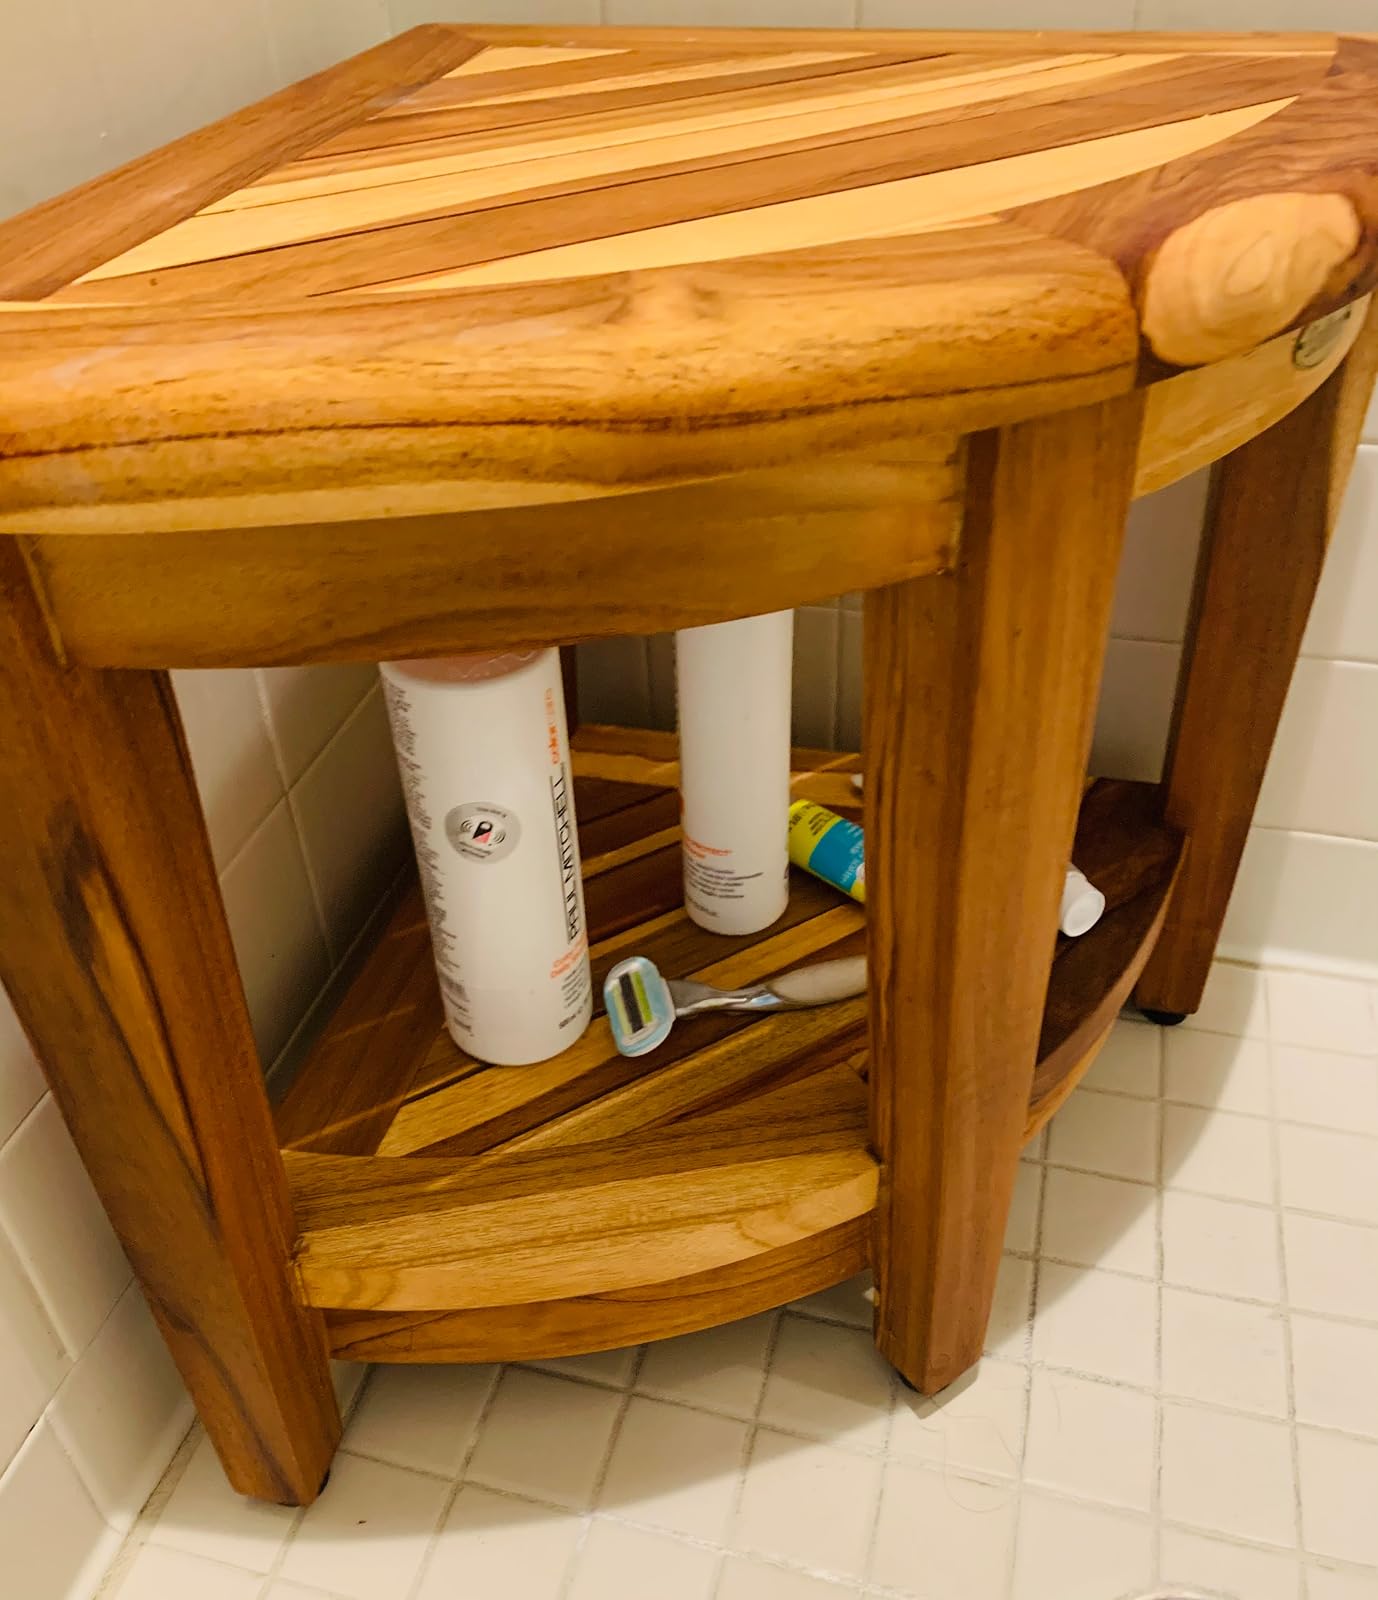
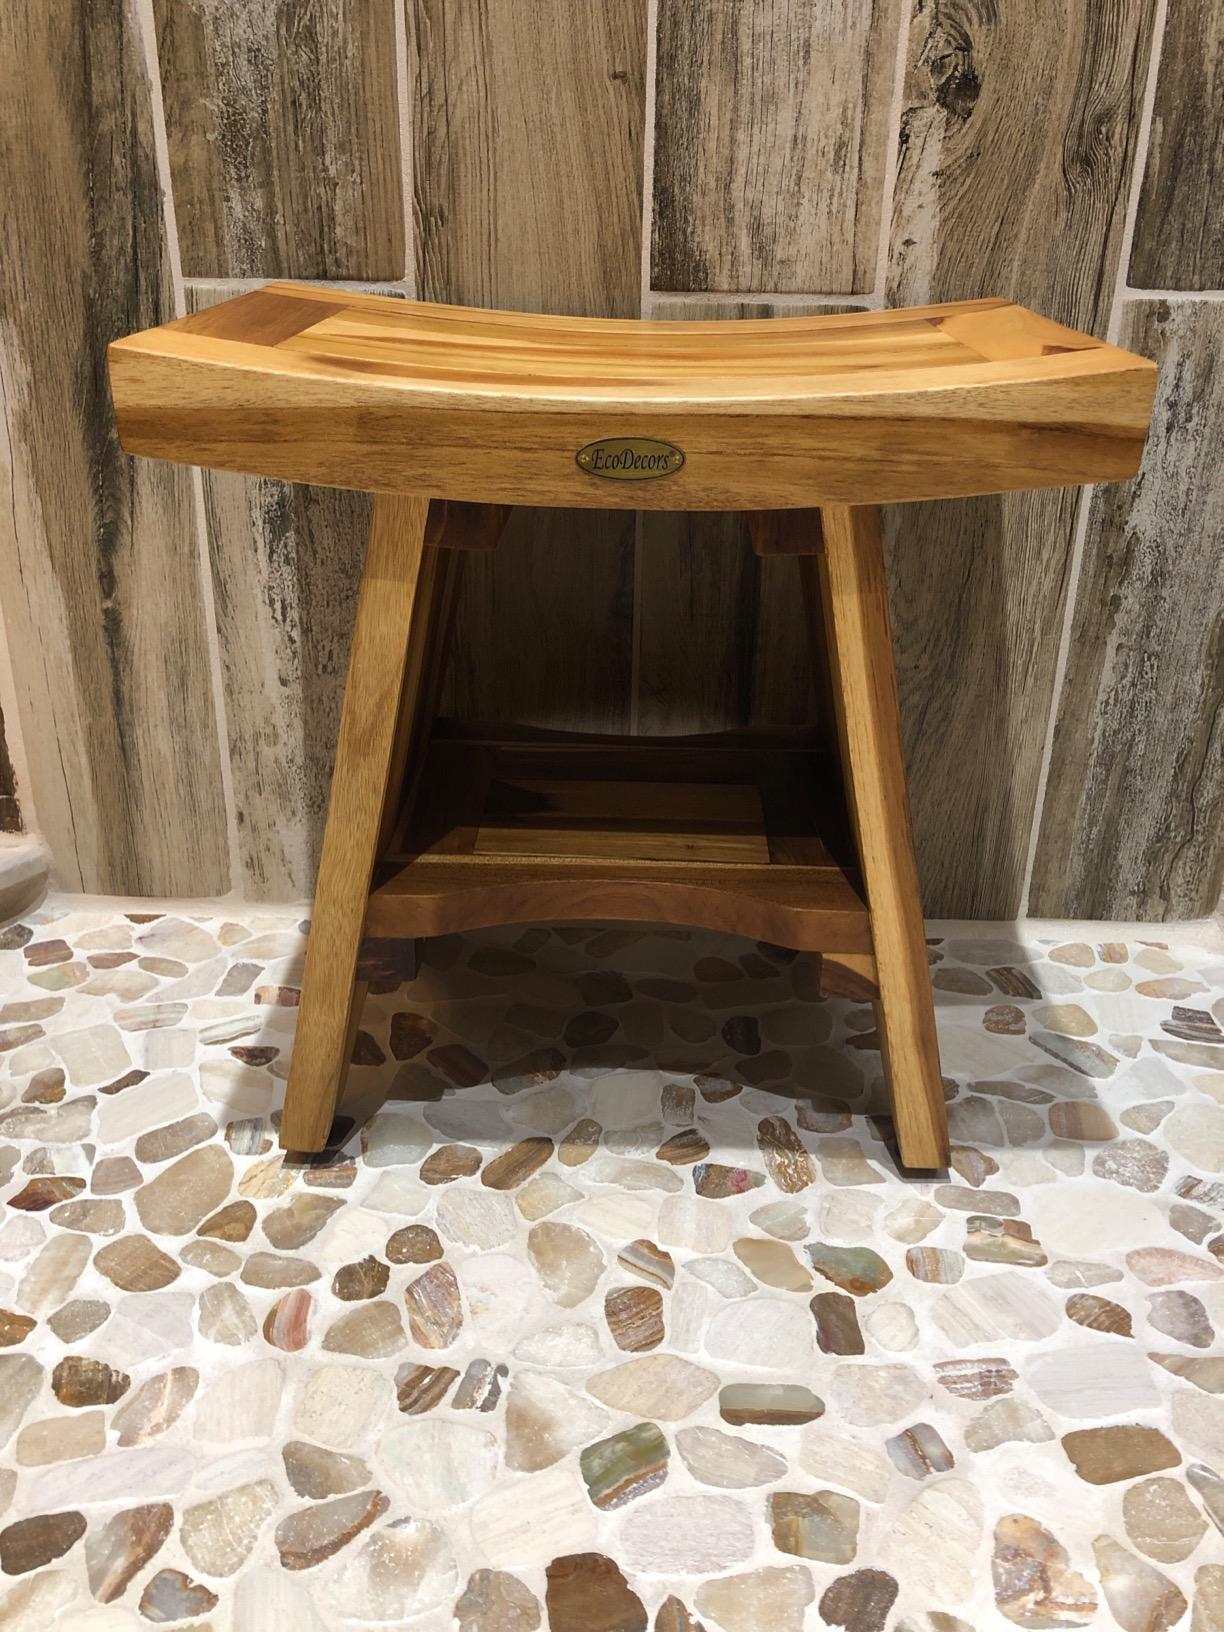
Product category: stool
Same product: no